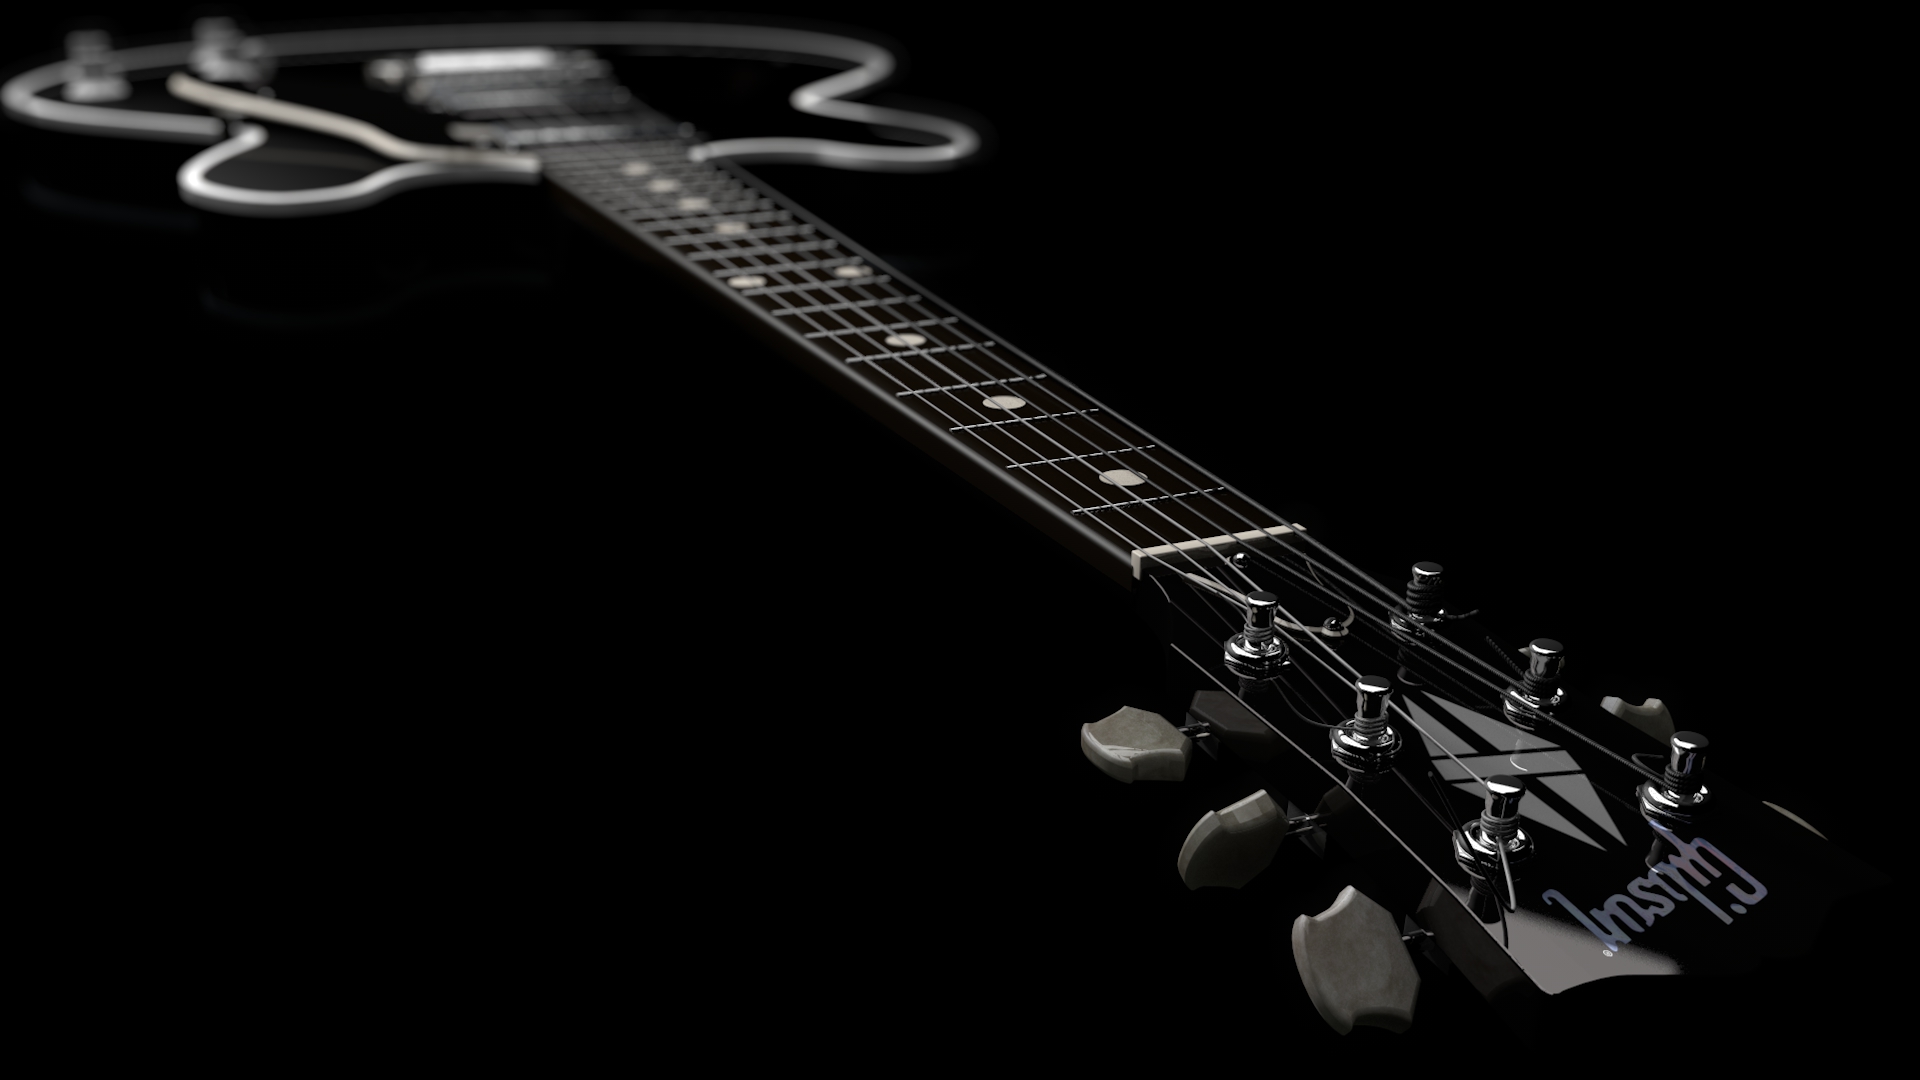
guitar, string instrument, musical instrument, bass guitar, plucked string instruments, electric guitar, string instrument accessory, music, acoustic electric guitar, electronic musical instrument, musician, guitarist, guitar accessory, acoustic guitar, still life photography, jazz guitarist